New Year's Eve

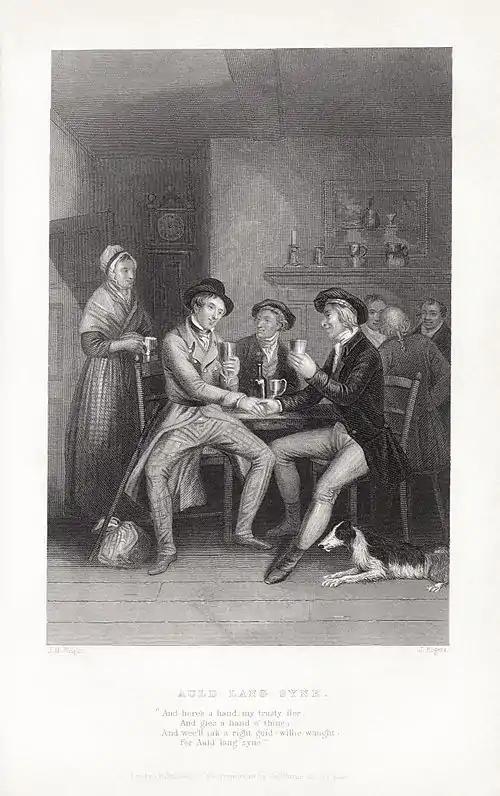
John Masey Wright and John Rogers' c. 1841 illustration of "Auld Lang Syne".

The main public celebration is held at Maidan Nezalezhnosti in Kyiv, including concerts and a fireworks display. For 2013–14, amid the Euromaidan movement, it also included a world record attempt at the largest simultaneous singing of a national anthem. New Year's Eve also coincides with Malanka, a folk custom that has similarities to mummering.